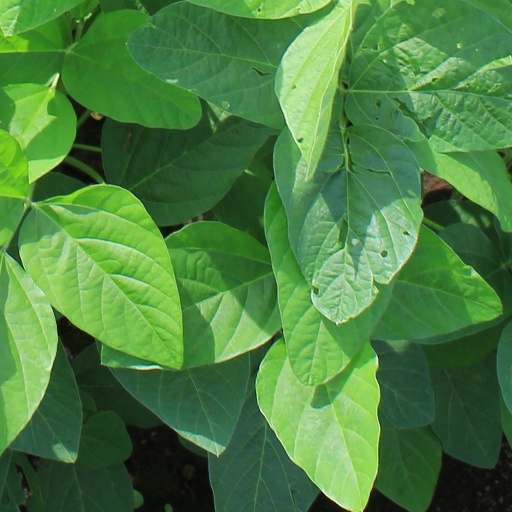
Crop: soybean